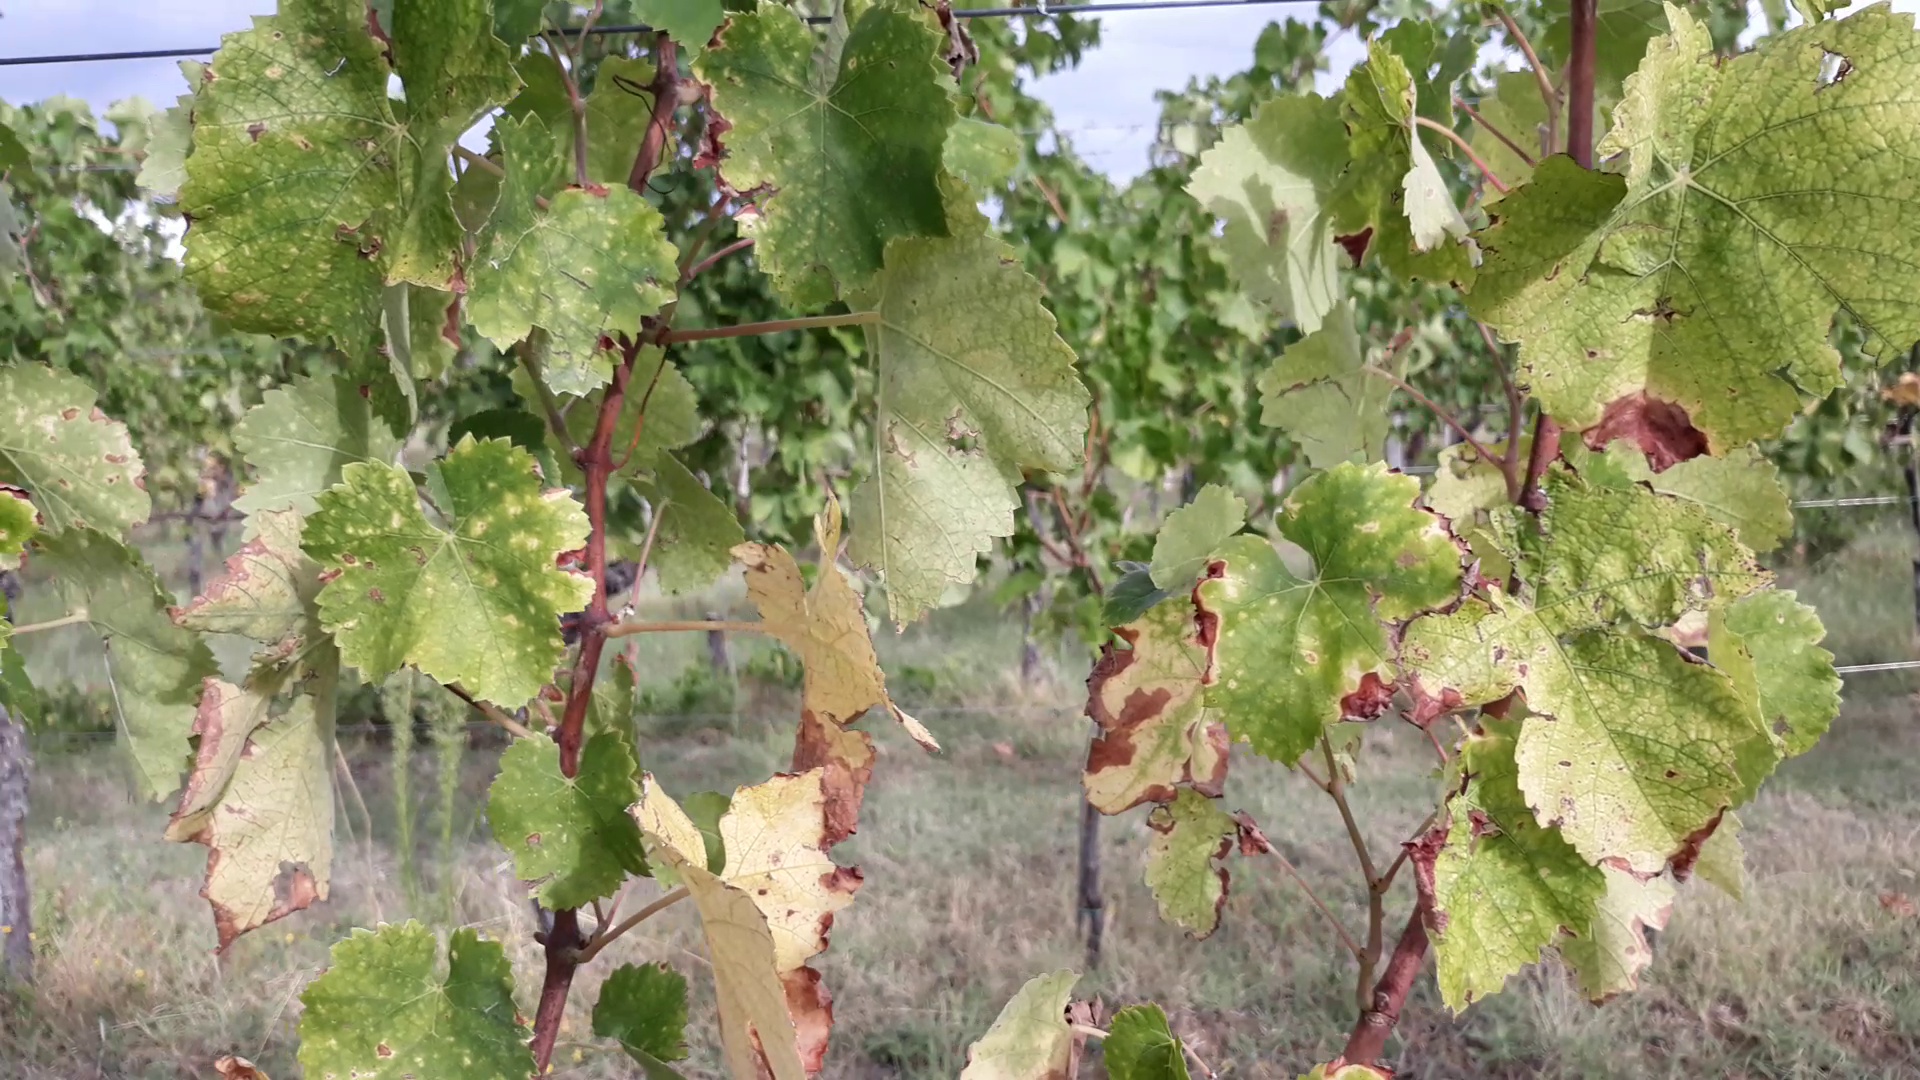
Label: esca